Cove Island Light

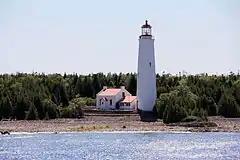
Lightstation on Cove Island

Similar in style to the other Imperial Towers lighthouses on Chantry Island, at Point Clark and on Griffith Island, Georgian Bay, the Cove Island lighthouse has five sets of stairs with 15 steps each, one set with 11 steps and the final curved iron stairway to the lamp room has nine steps (total: 95 steps). An iron door leads into the lamp room. The stone lightkeeper's cottage adjacent to the tower was built at the same time. The "new" lightkeepers house was built in 1970 a short distance from the tower.